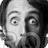
Emotion: surprise